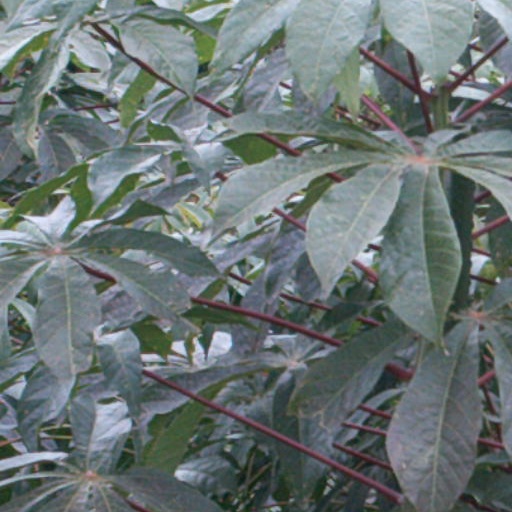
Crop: cassava